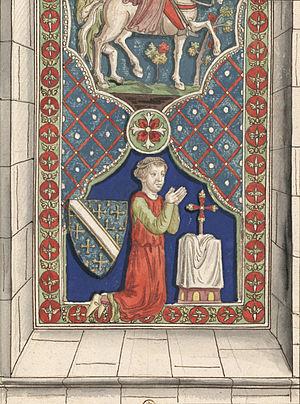
Louis Ier de Sancerre, représenté sur un Vitrail de N.-D. de Chartres
La Maison de Sancerre est une famille noble française, aujourd'hui éteinte. Connue depuis le XIIᵉ siècle, elle est issue d'une branche cadette de la Maison de Blois-Champagne. En effet, en 1152, à la mort de Thibaut IV de Blois, son fils Étienne devient comte de Sancerre. Le Comté sera détenu jusqu'en 1419 par ses descendants directs.
Louis Iᵉʳ de Sancerre, comte de Sancerre, fils du comte Guillaume Iᵉʳ et de Marie de Charenton.